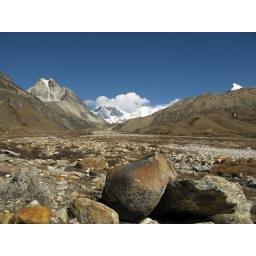
Day 13We dropped down to the valley floor and started following the river upstream.The walking was mainly over rocky paths.